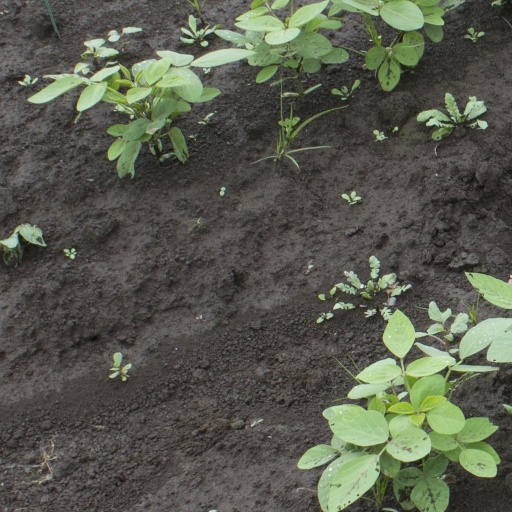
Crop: soybean